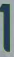
Number: 1